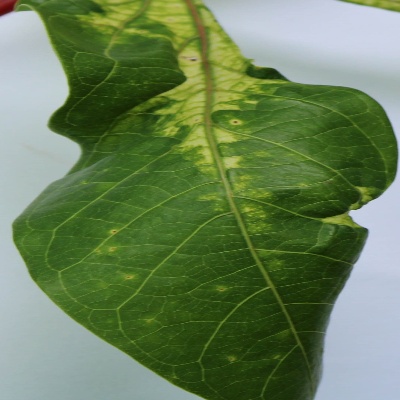
Crop: Cassava
Condition: mosaic